Tide (financial service)

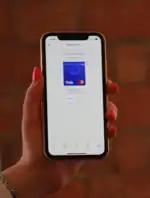
Tide app for iOS, card overview (April 2019)

Tide has created a set of finance tools for small business owners. Customers can open business current accounts straight from their mobile phone by scanning an ID and are sent a Mastercard debit card to use for business transactions. Tide business service is available on iPhone and Android devices, and on desktop computers.